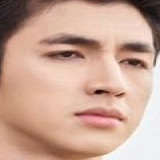
diễn viên Bình An